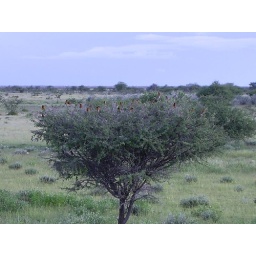
Etosha NP - birds in acacia tree